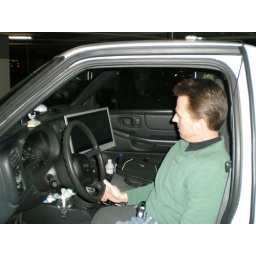
Video camera, computer screen- what more can a guy want in his truck